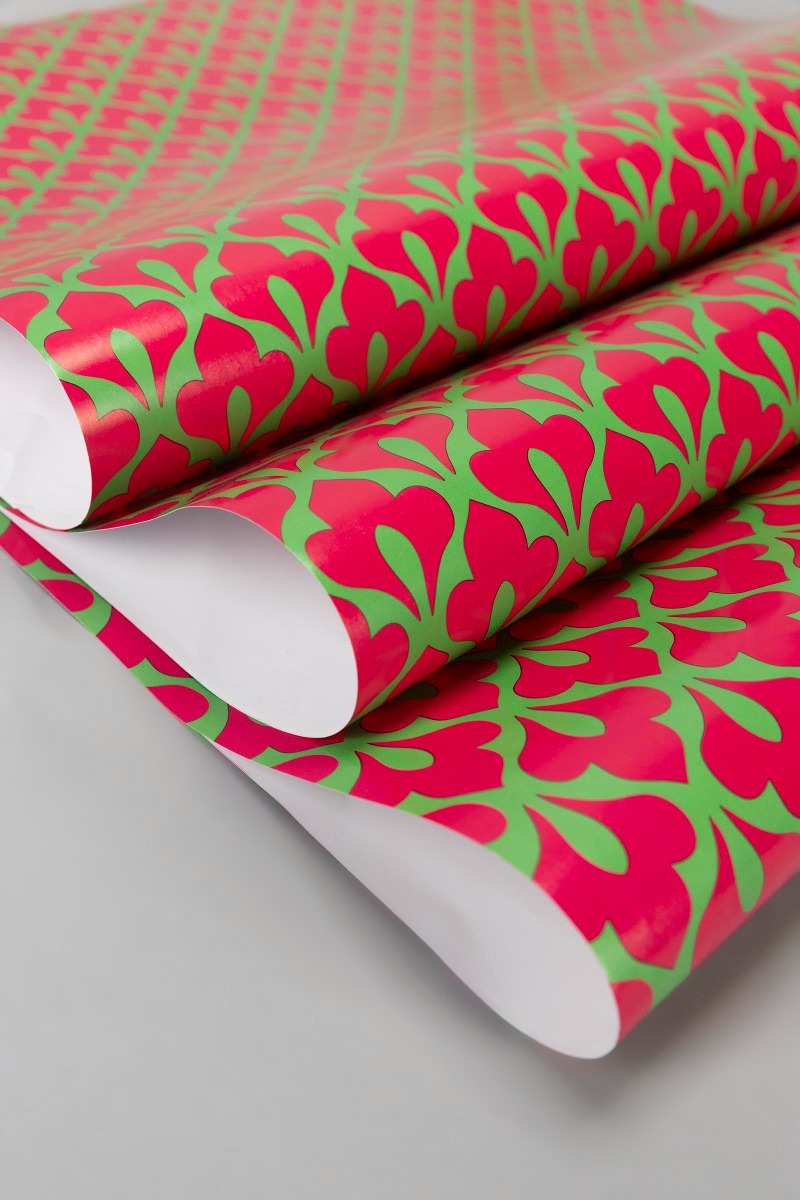
red green floral print wrapping paper